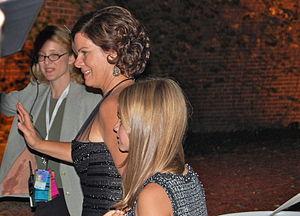
Bliss ou Ça roule ! au Québec est un film américain produit, réalisé par et avec Drew Barrymore, sur un scénario de Shauna Cross. Il est sorti le 2 octobre 2009 aux États-Unis et le 6 janvier 2010 en France.